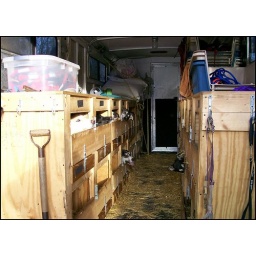
The dogs in their boxes and ready for travel.